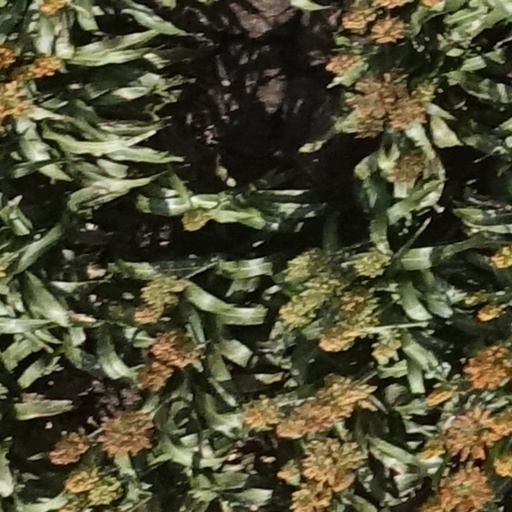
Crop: sorghum